History of the Jews in Portugal

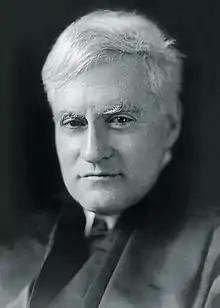
Benjamin N. Cardozo was an American Jurist.

Despite strong persecution, conversos of Jewish ancestry did stay in Portugal initially. Of those, a significant number converted to Christianity as a mere formality, practicing their Jewish faith in private. These Crypto-Jews were known as New Christians, and would be under the constant surveillance of the Inquisition – to such an extent that most of these, would eventually leave the country in the centuries to come and again embrace openly their Jewish faith, joining the communities of Spanish and Portuguese Jews in places such as Amsterdam, London or Livorno.